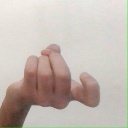
अक्षर: ज